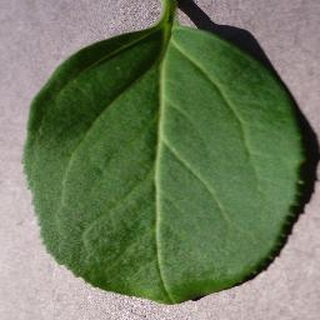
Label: healthy_cherry